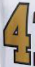
Number: 4